List of aerial victories claimed by Walter Krupinski

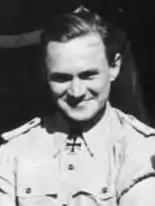
Krupinski, 28 August 1943

Walter Krupinski (11 November 1920 – 7 October 2000) was a German Luftwaffe fighter ace in World War II and a senior West German Air Force officer during the Cold War. He was one of the highest-scoring pilots in the war, credited with 197 victories in 1,100 sorties. He was called by his fellow pilots Graf Punski (Count Punski) due to his Prussian origins. Krupinski was one of the first to fly the Messerschmitt Me 262 jet fighter in combat as a member of "Jagdverband" 44 led by Adolf Galland.